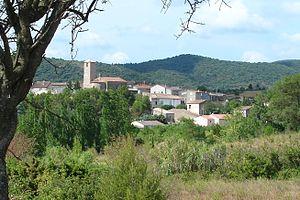
Village d'Albas dans le département de l'Aude
Albas est une commune française des Corbières, située dans le département de l'Aude, en région Occitanie.